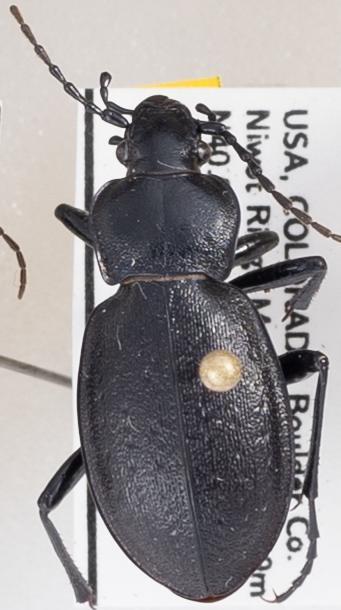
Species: Carabus taedatus
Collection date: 2022-06-28
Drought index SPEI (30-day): -0.39
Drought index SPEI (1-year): -0.968
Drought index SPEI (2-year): -1.28